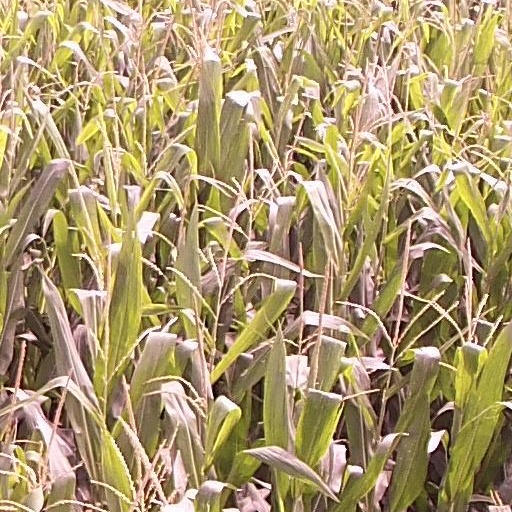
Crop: maize; corn